Ptyodactylus orlovi

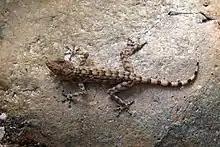

The specific name, "orlovi", is in honor of Russian herpetologist .